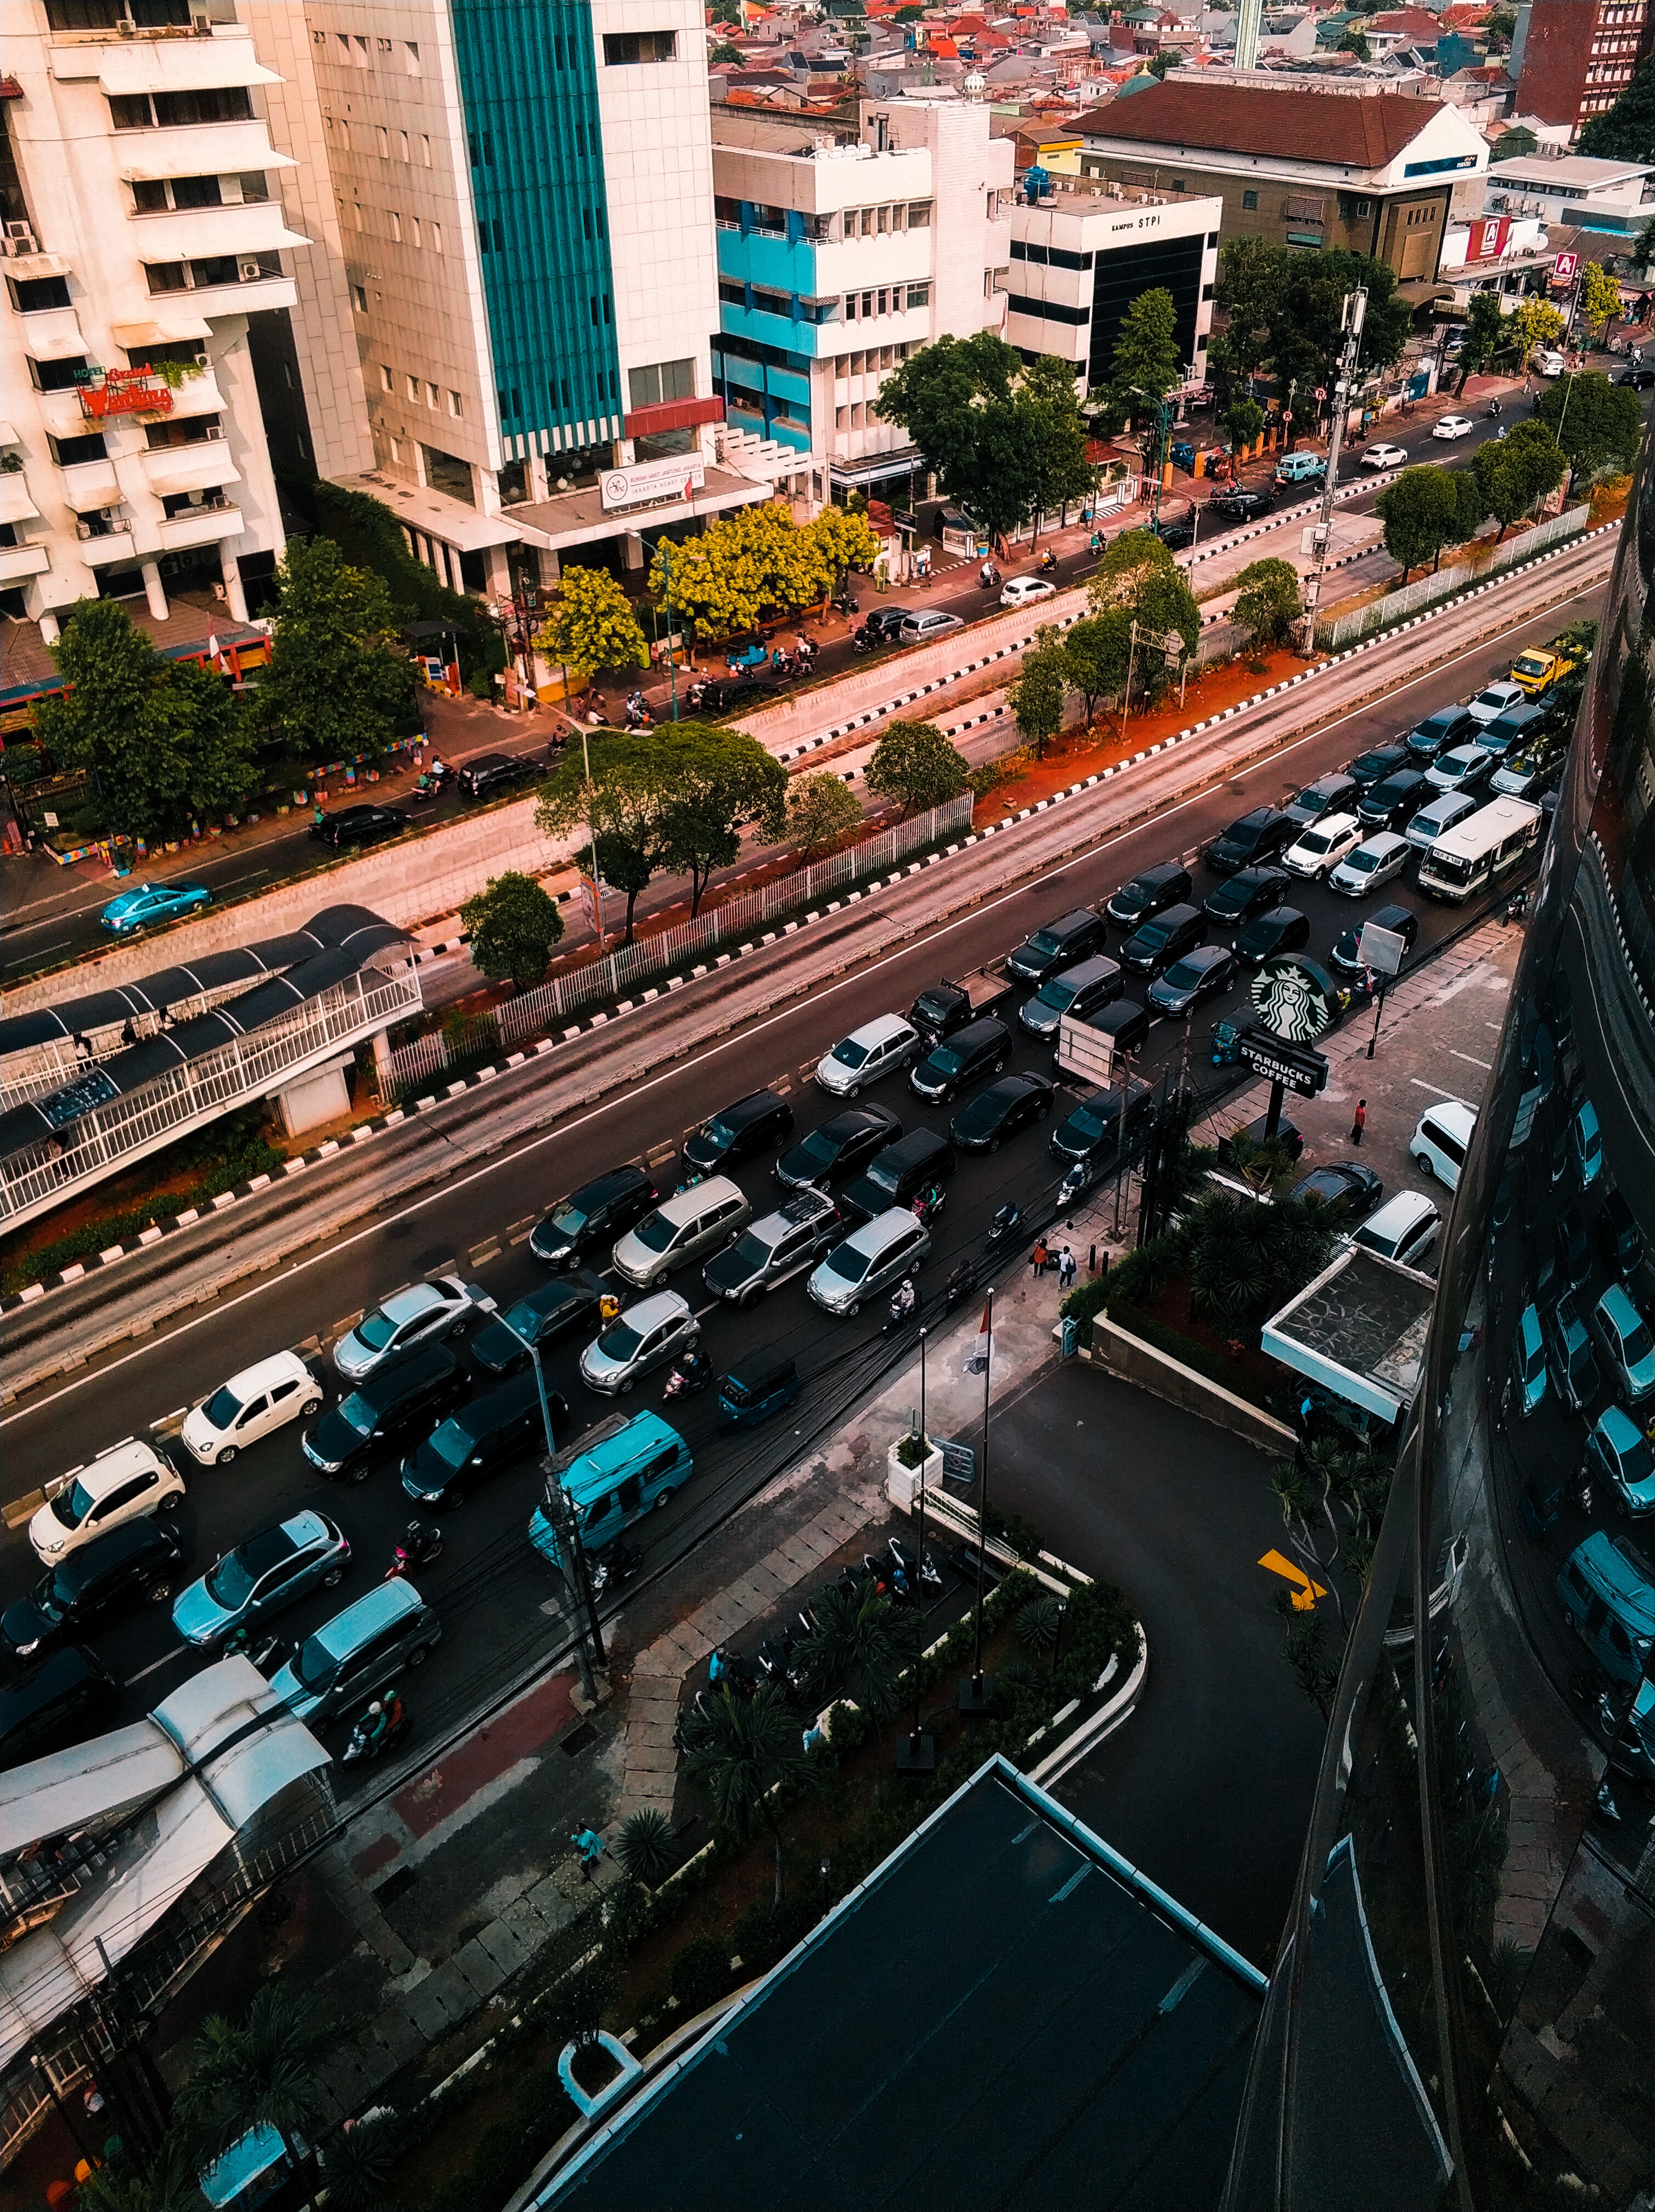
metropolitan area, urban area, car, city, cityscape, metropolis, downtown, building, reflection, skyscraper, night, traffic congestion, traffic, street, tree, skyline, road, aerial photography, lane, suburb, bird's eye view, luxury vehicle, sky